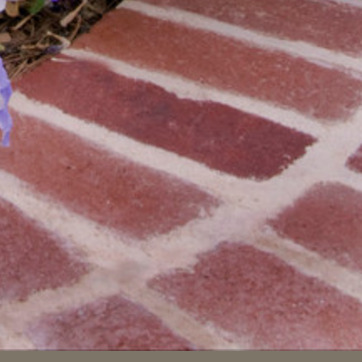
Material: brick